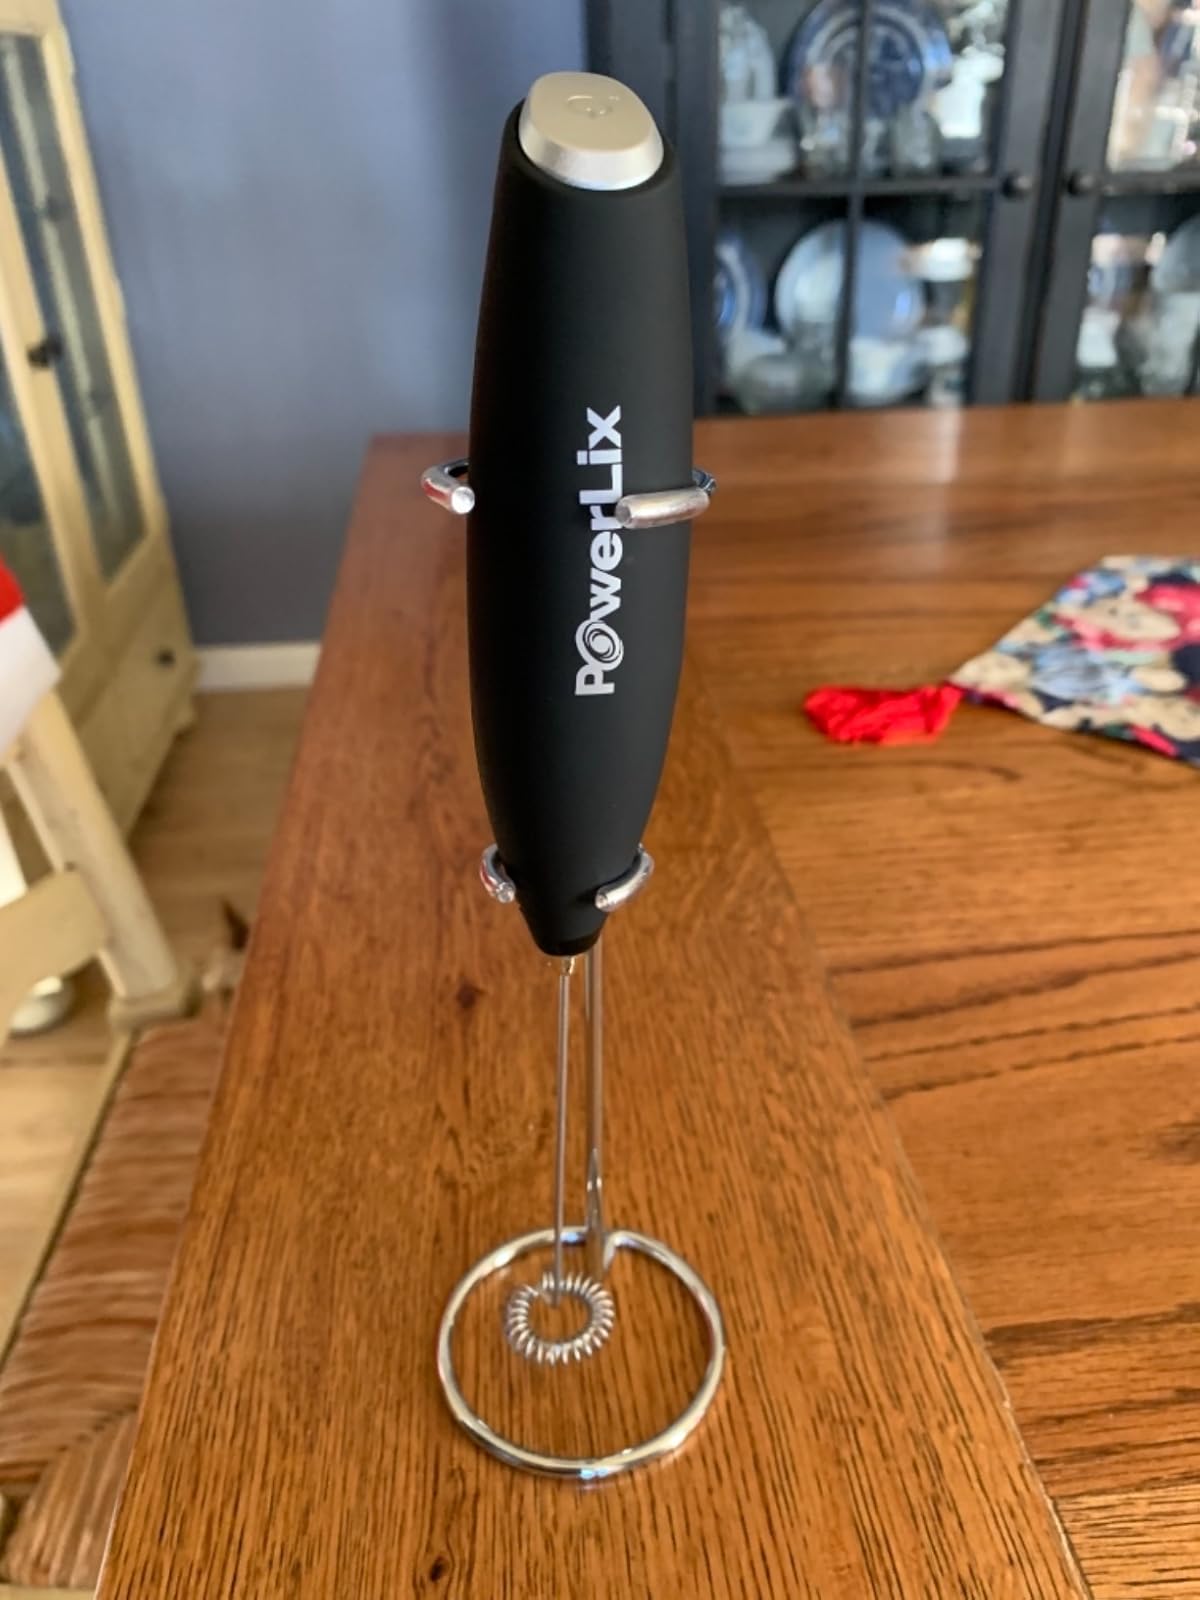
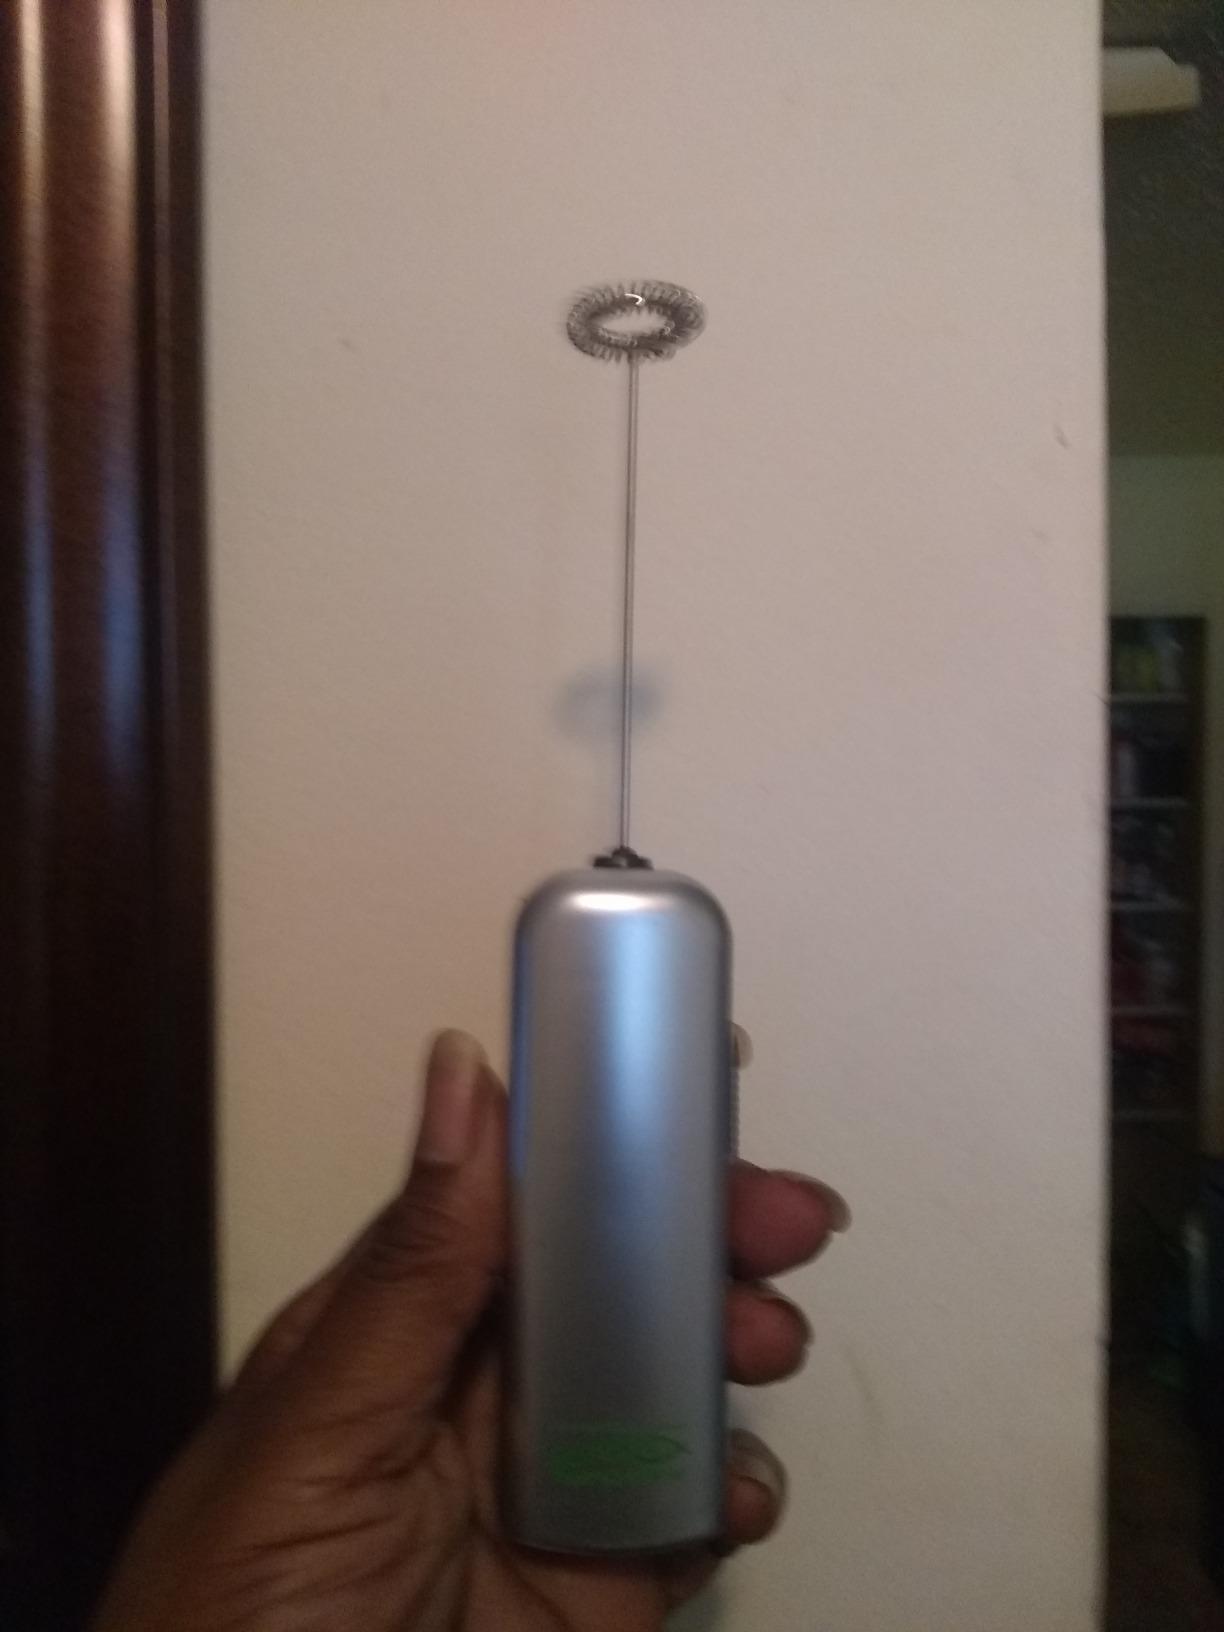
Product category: items_mixer
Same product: no